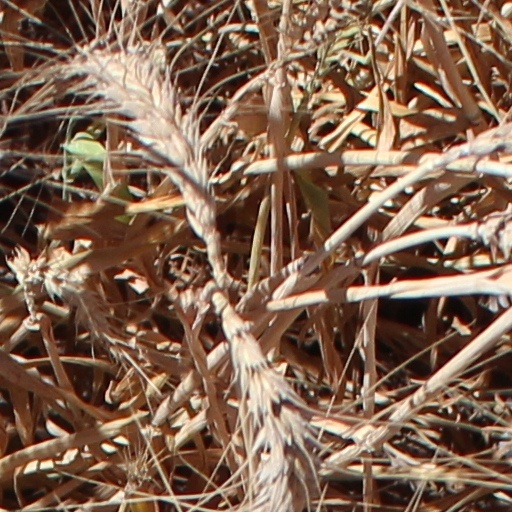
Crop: wheat